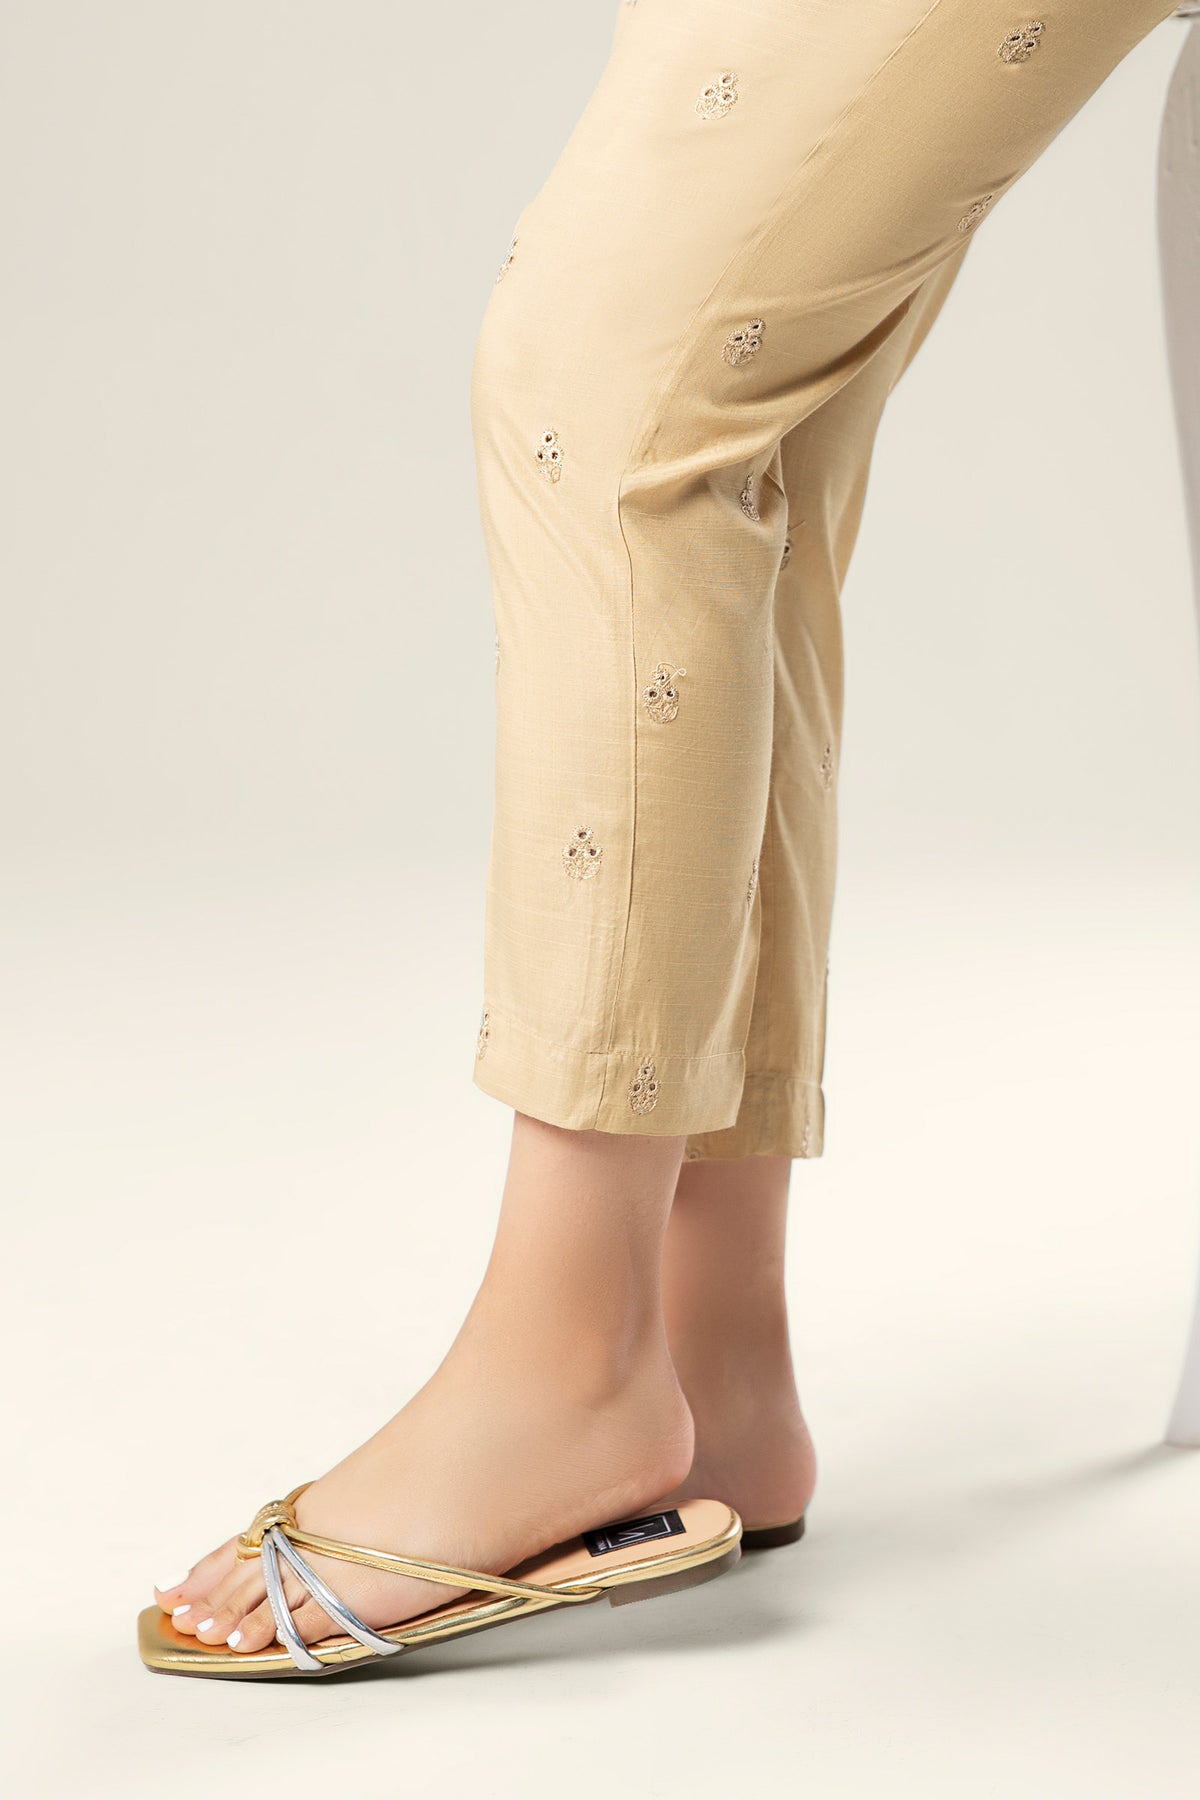
gold embroidered pants